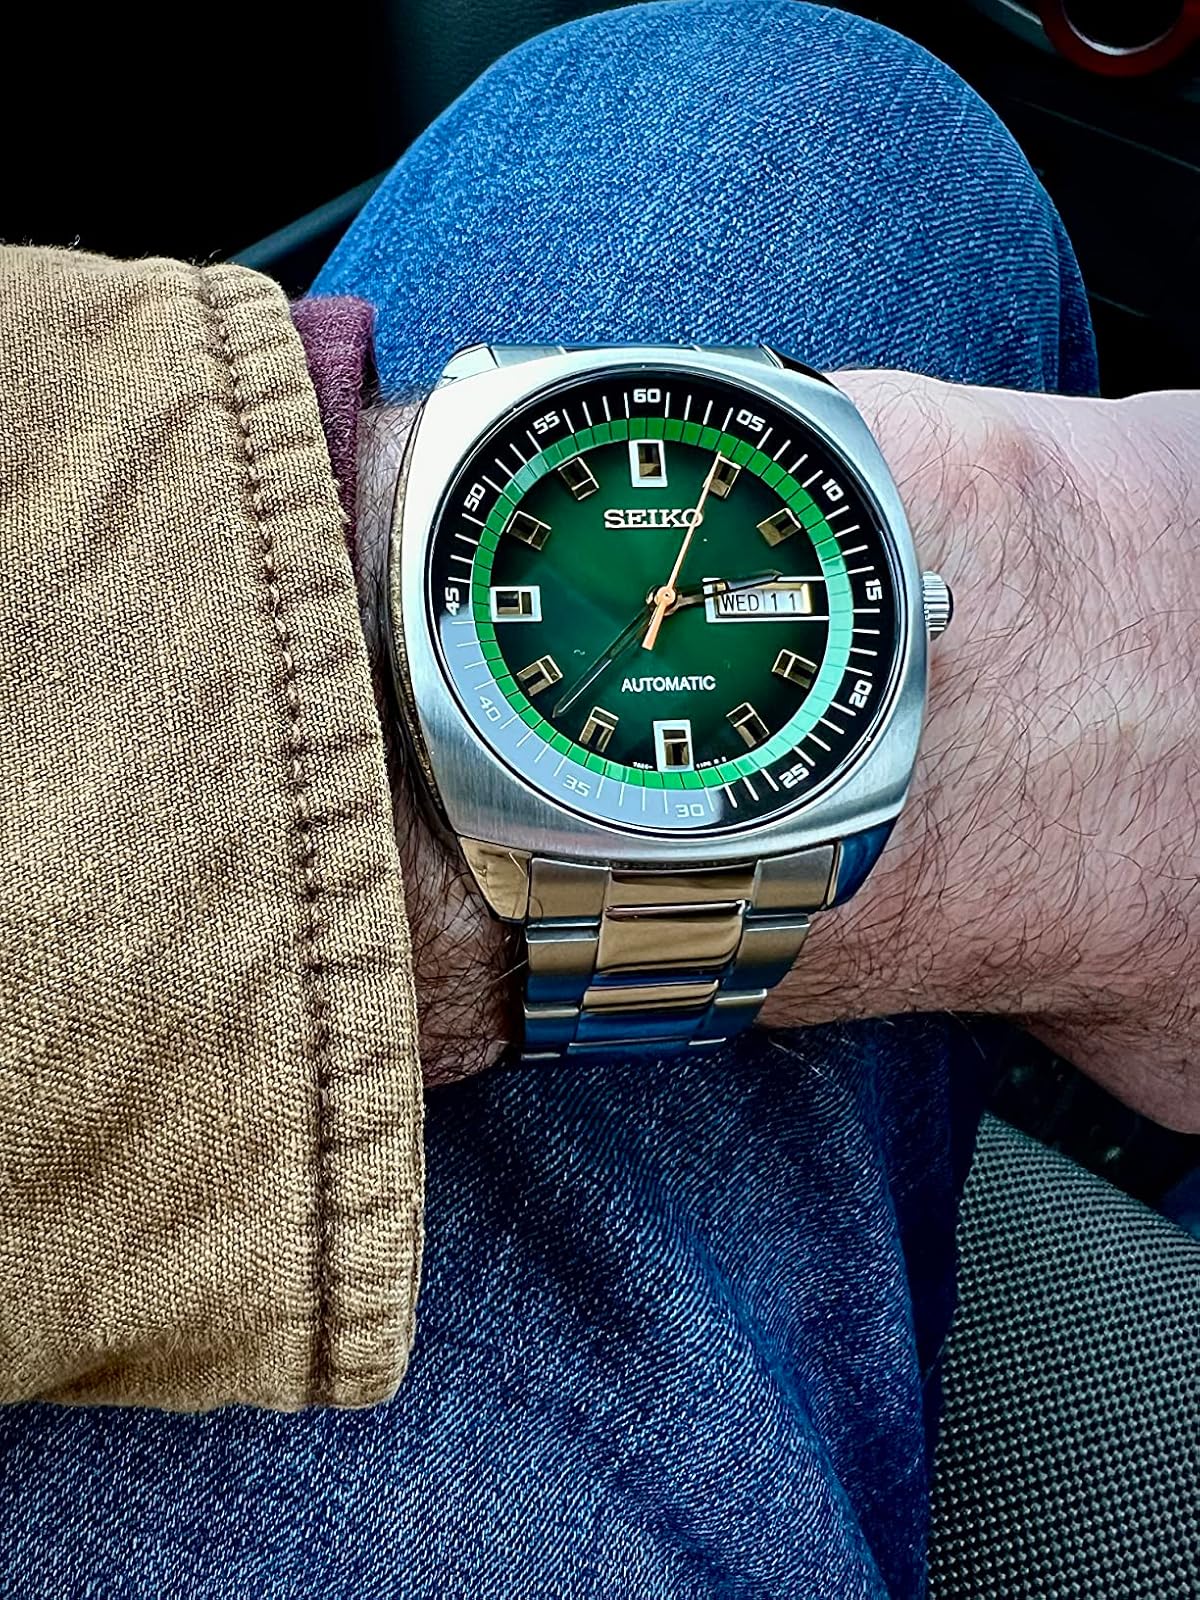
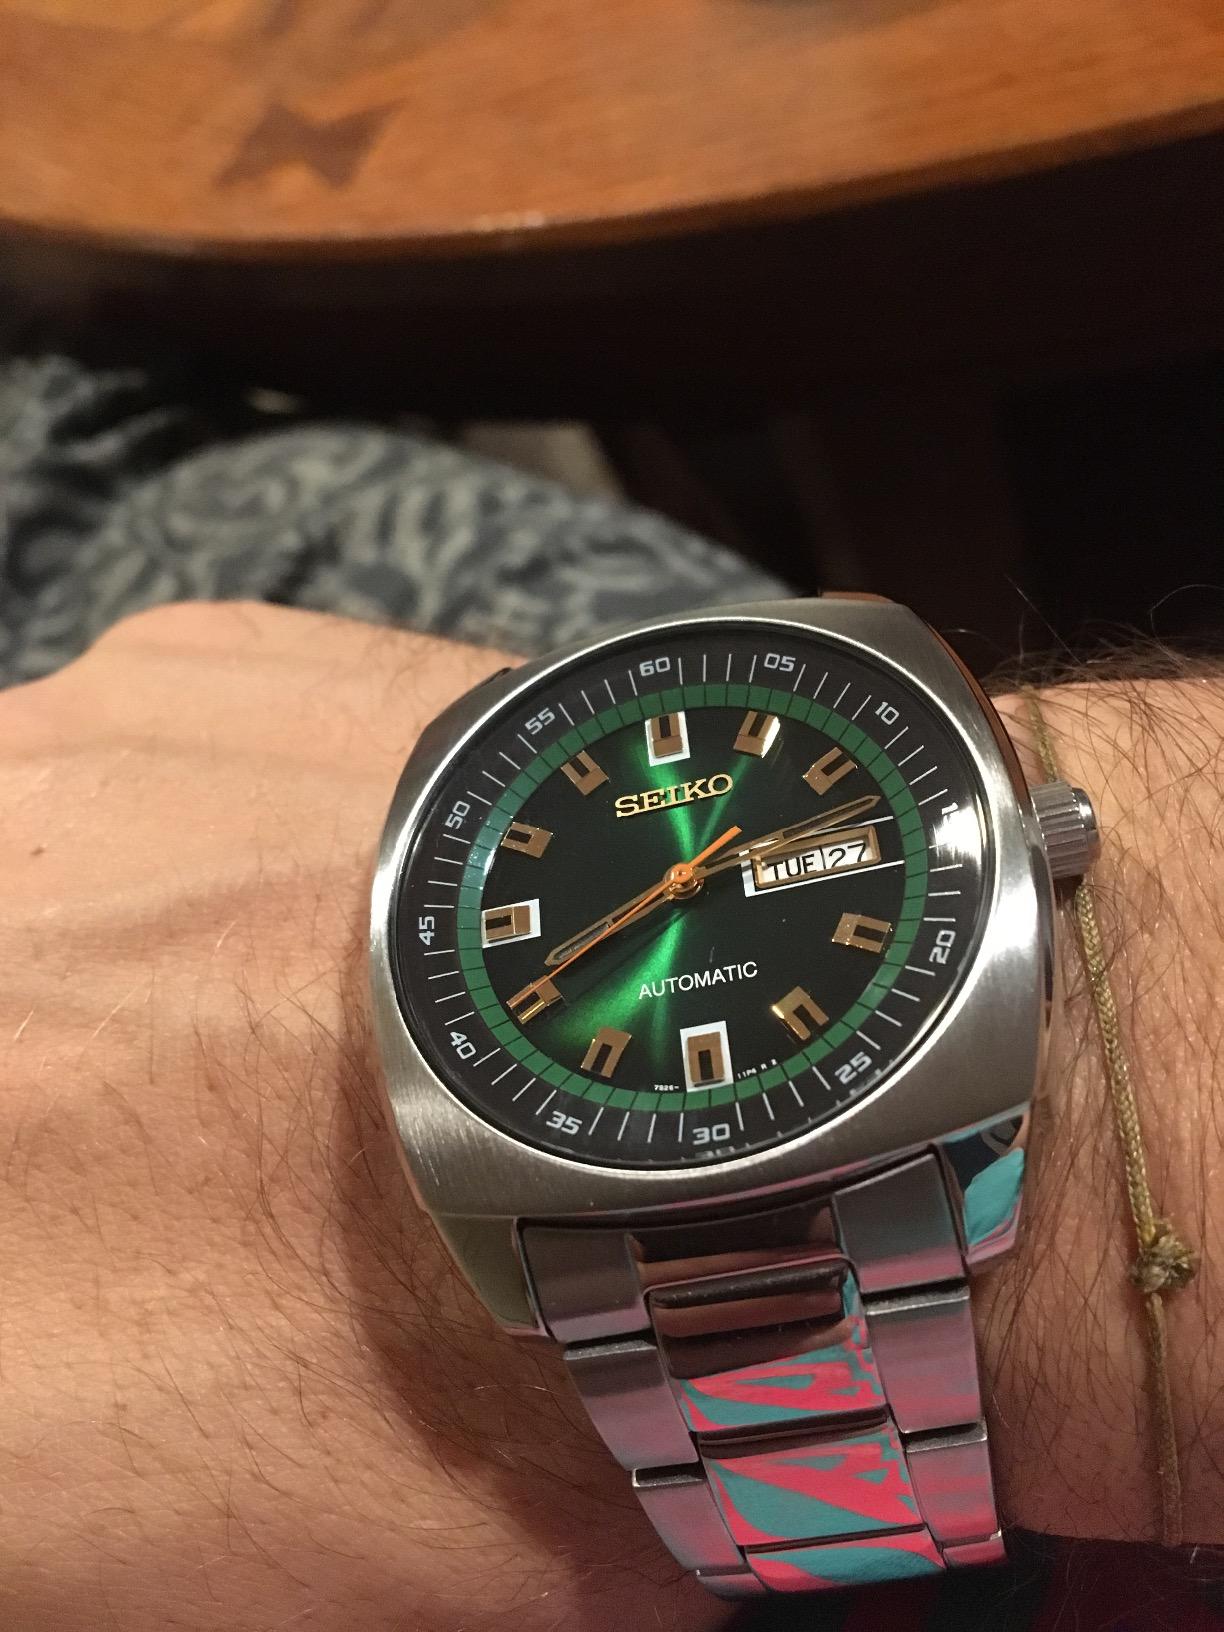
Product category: accessories_watch
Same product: yes